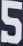
Number: 5